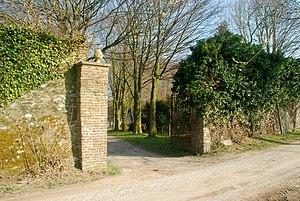
Belgique - Brabant wallon - Mur d'enceinte de l'abbaye de Villers-la-Ville
La Porte de Nivelles est une ancienne porte située à Villers-la-Ville, commune belge du Brabant wallon.
Le mur d'enceinte de l'abbaye de Villers est situé à Villers-la-Ville, commune belge du Brabant wallon.